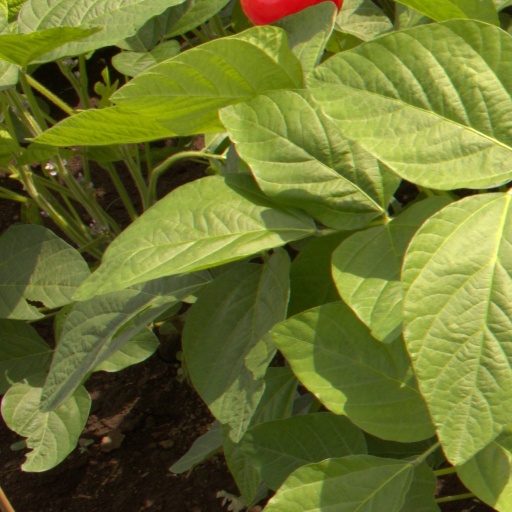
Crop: soybean